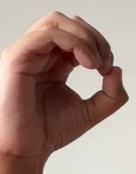
ASL sign: O